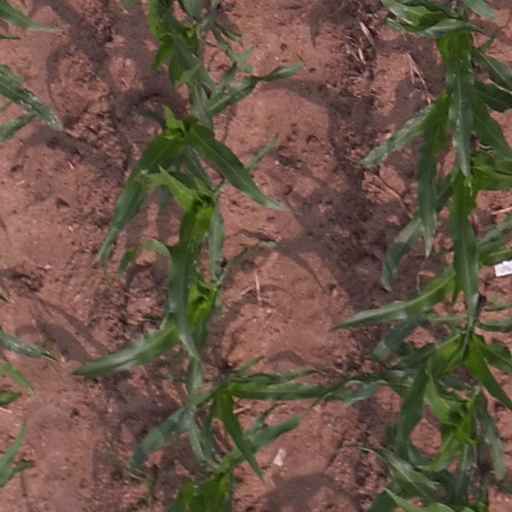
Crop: maize; corn